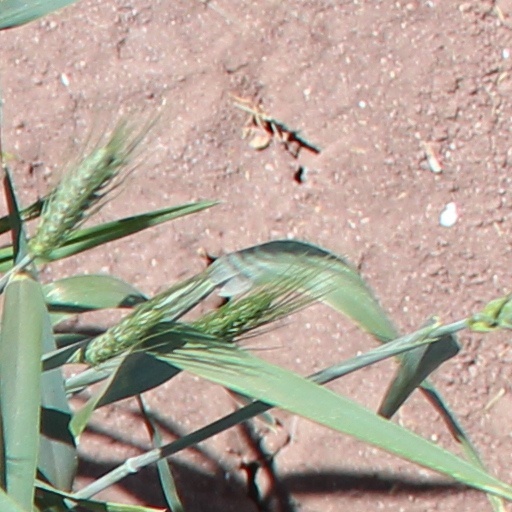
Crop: wheat